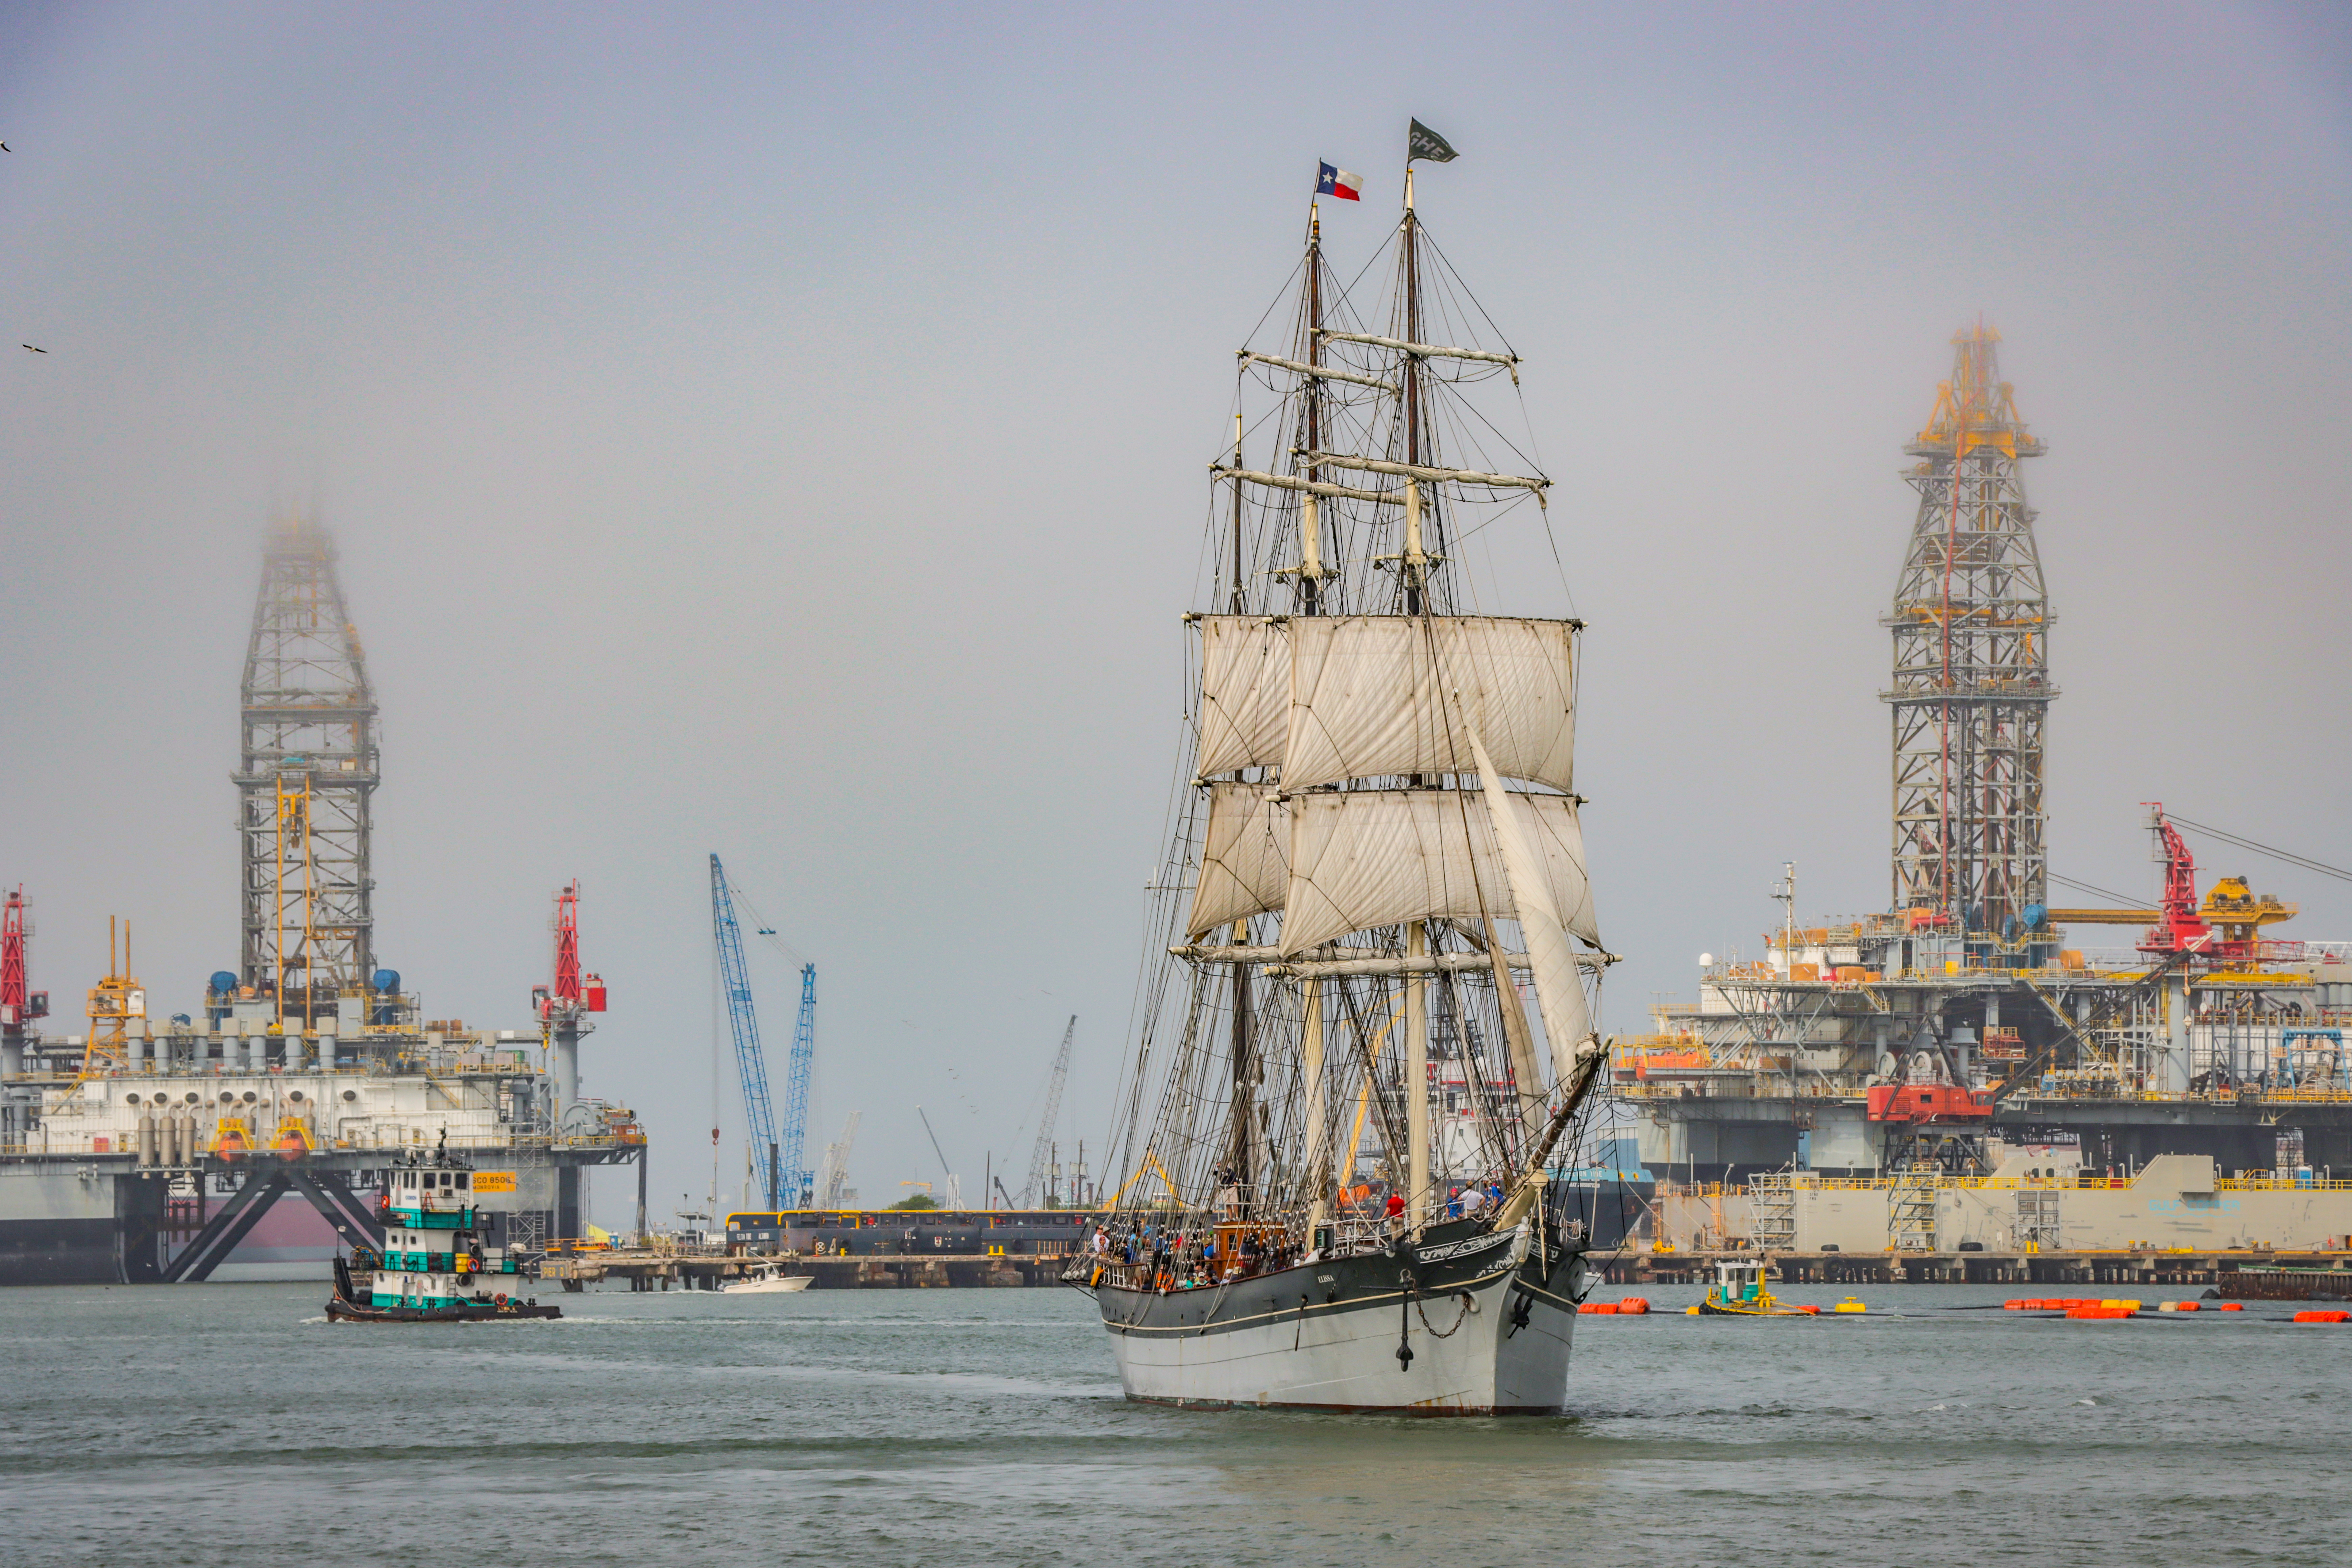
outdoors, water, sky, galvestonbay, texas, boat, watercraft, vehicle, mast, ship, barquentine, sailboat, boats and boating equipment and supplies, lake, tall ship, water transportation, training ship, full rigged ship, ship replica, barque, sail, windjammer, liquid, carrack, sailing ship, east indiaman, sloop of war, sailing, port, channel, ocean, galiot, cloud, naval architecture, city, clipper, harbor, brig, galleon, brigantine, flagship, boating, building